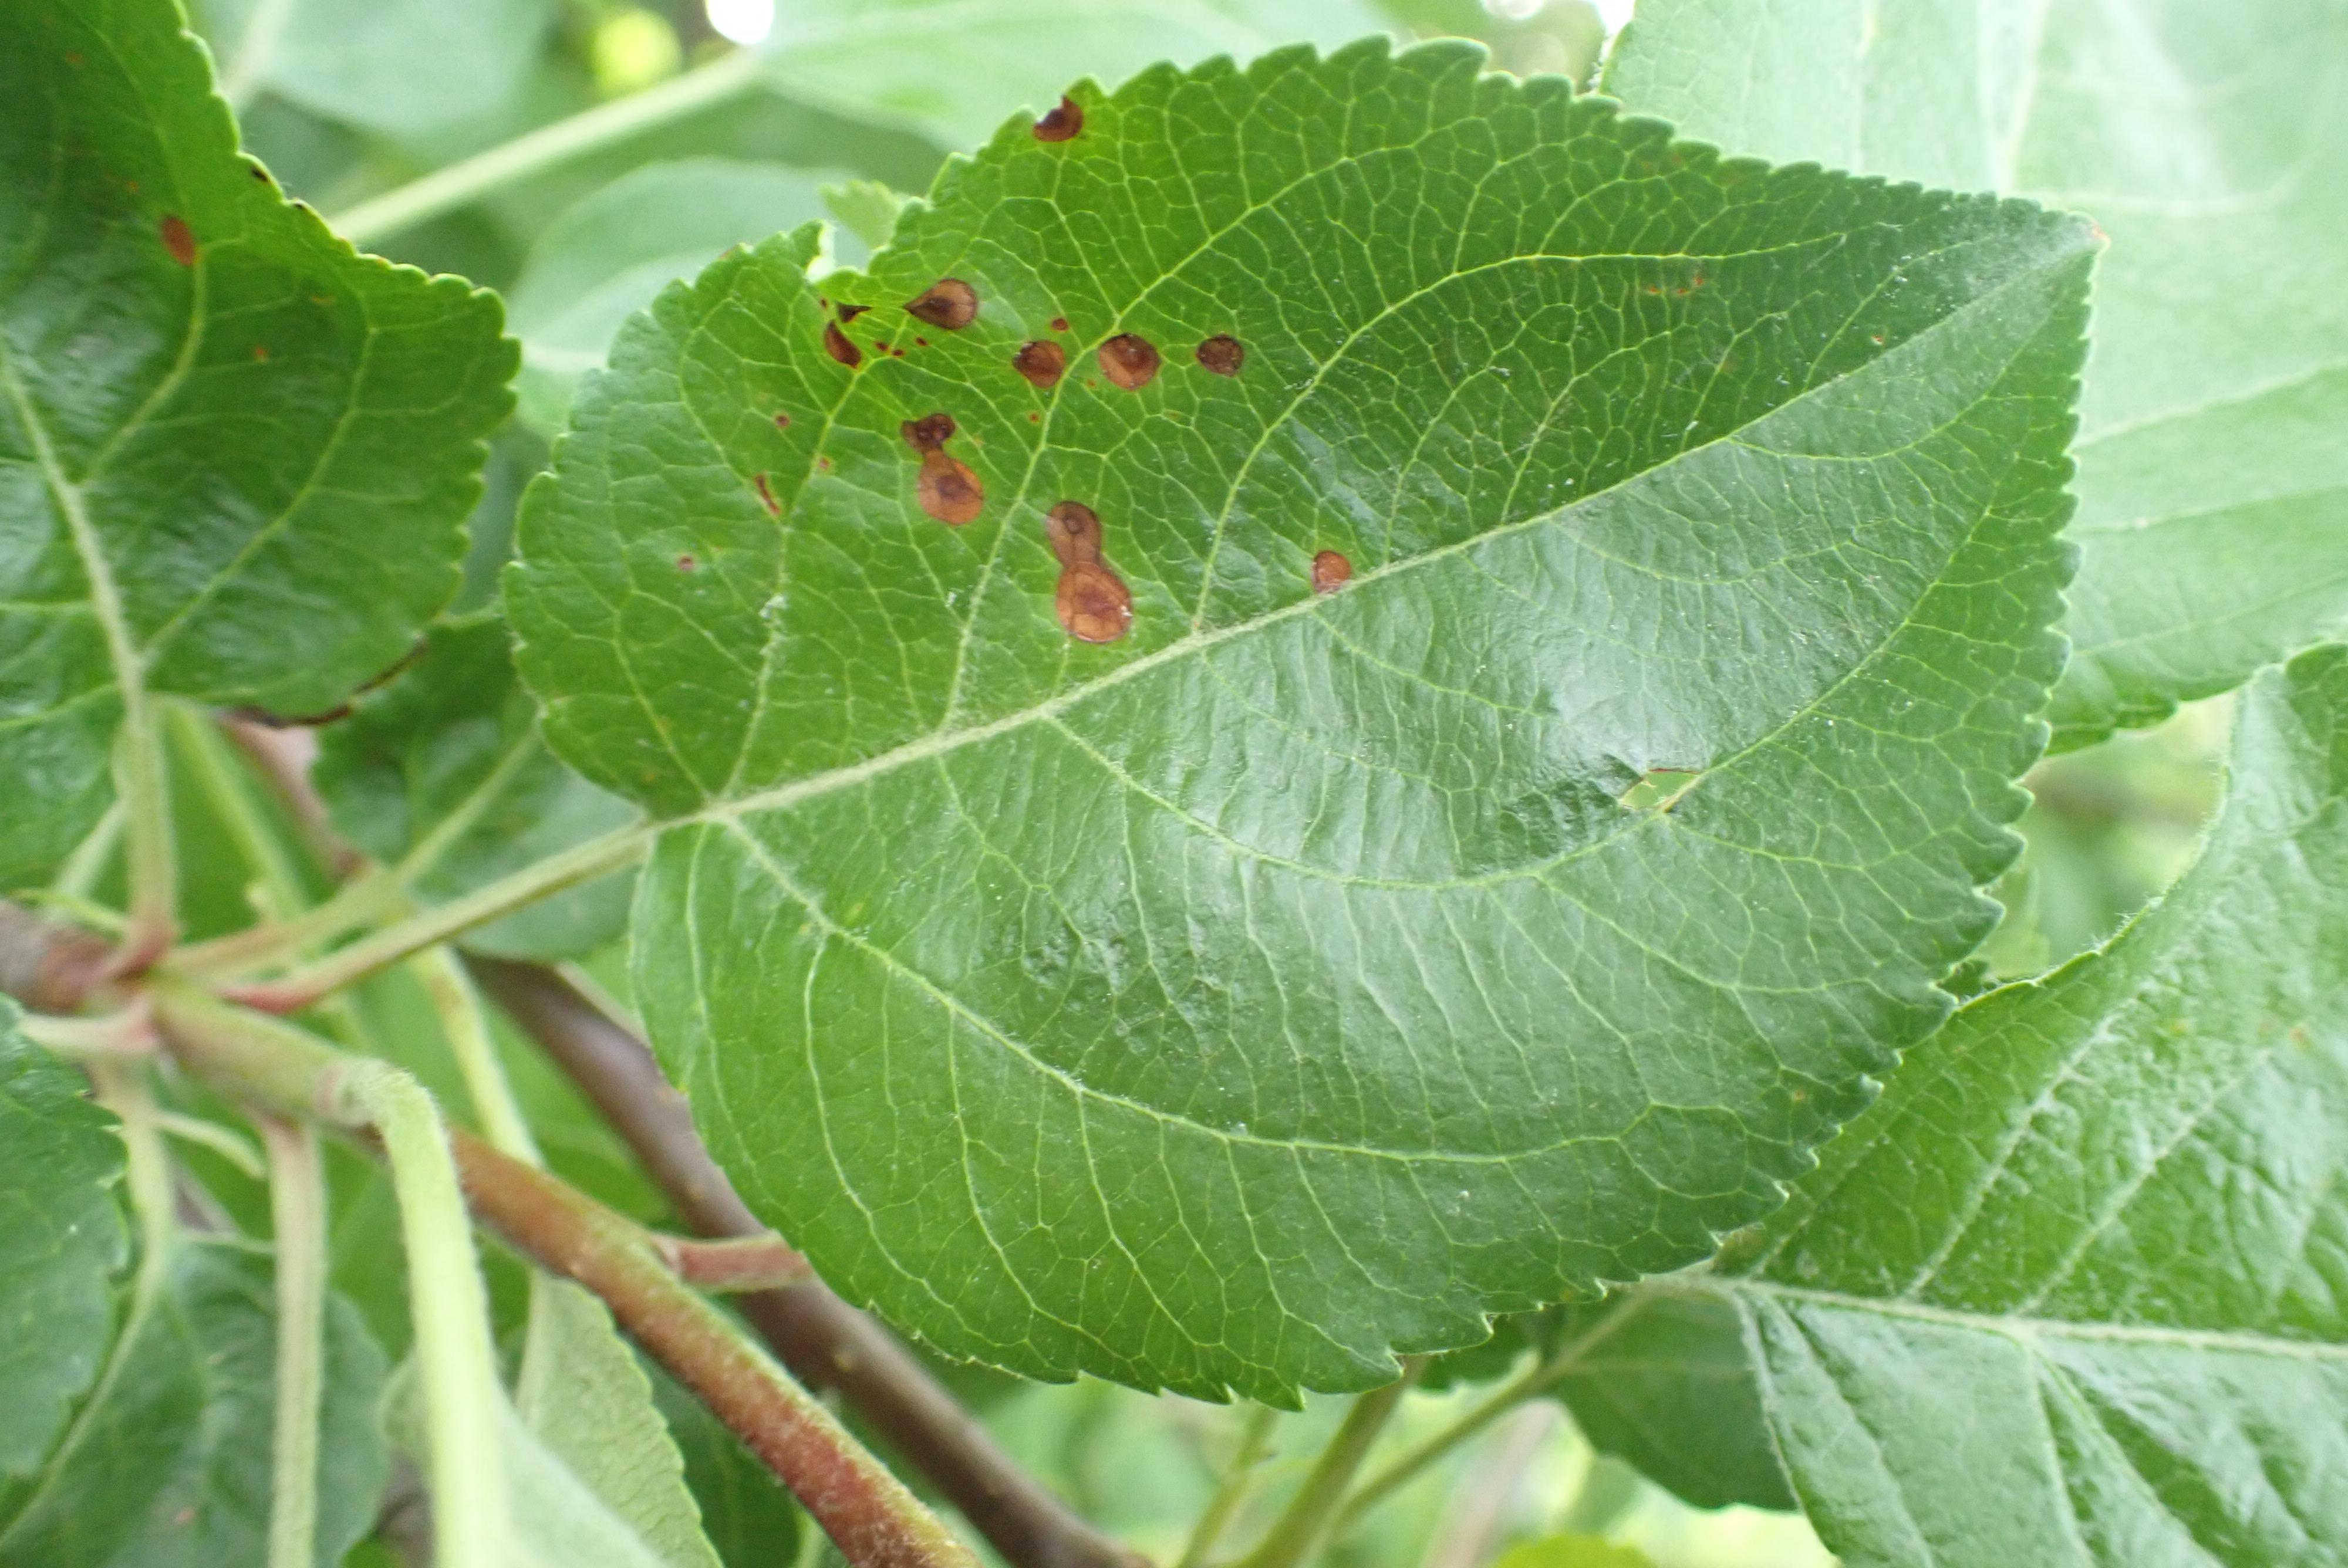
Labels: frog_eye_leaf_spot